Nocardia

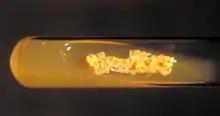
"Nocardia asteroides"

The various species of "Nocardia" are pathogenic bacteria with low virulence; therefore clinically significant disease most frequently occurs as an opportunistic infection in those with a weak immune system, such as small children, the elderly, and the immunocompromised (most typically, HIV). Nocardial virulence factors are the enzymes catalase and superoxide dismutase (which inactivate reactive oxygen species that would otherwise prove toxic to the bacteria), as well as a "cord factor" (which interferes with phagocytosis by macrophages by preventing the fusion of the phagosome with the lysosome).